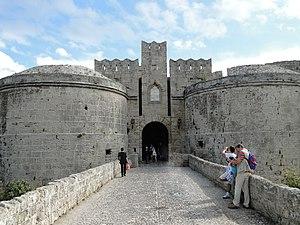
La porte d'Amboise dans la cité médiévale de Rhodes, Grèce